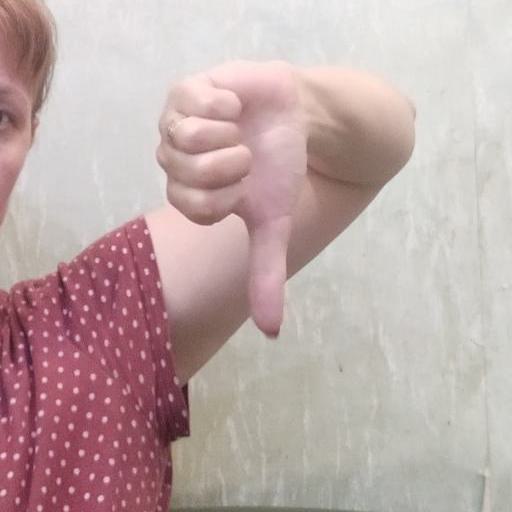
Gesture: dislike